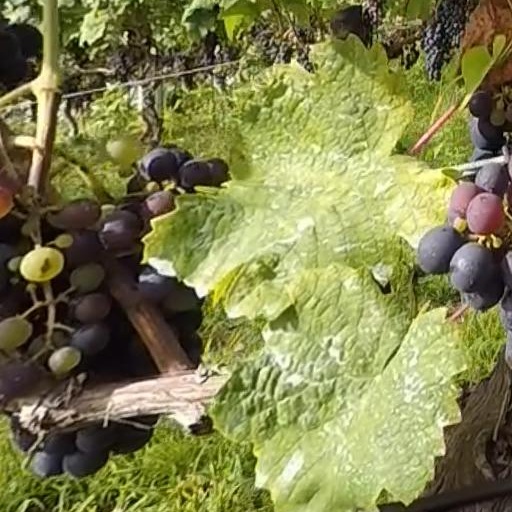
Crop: grape